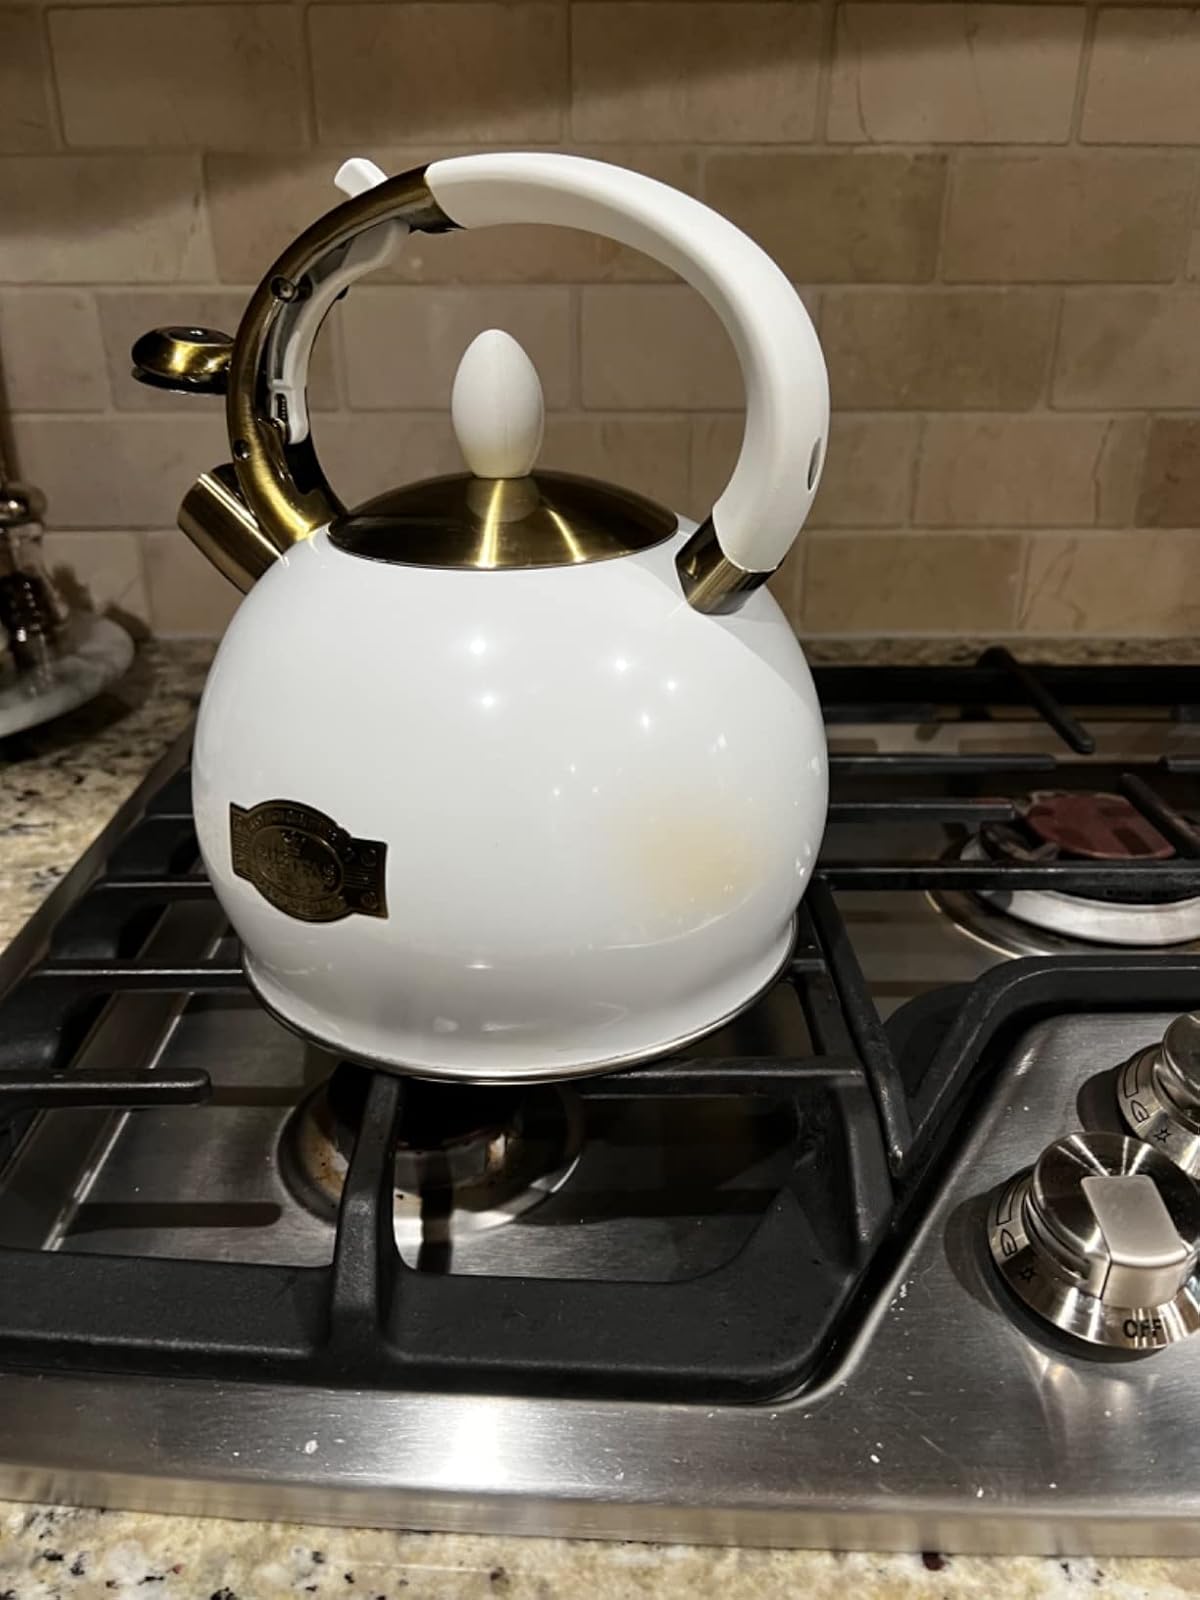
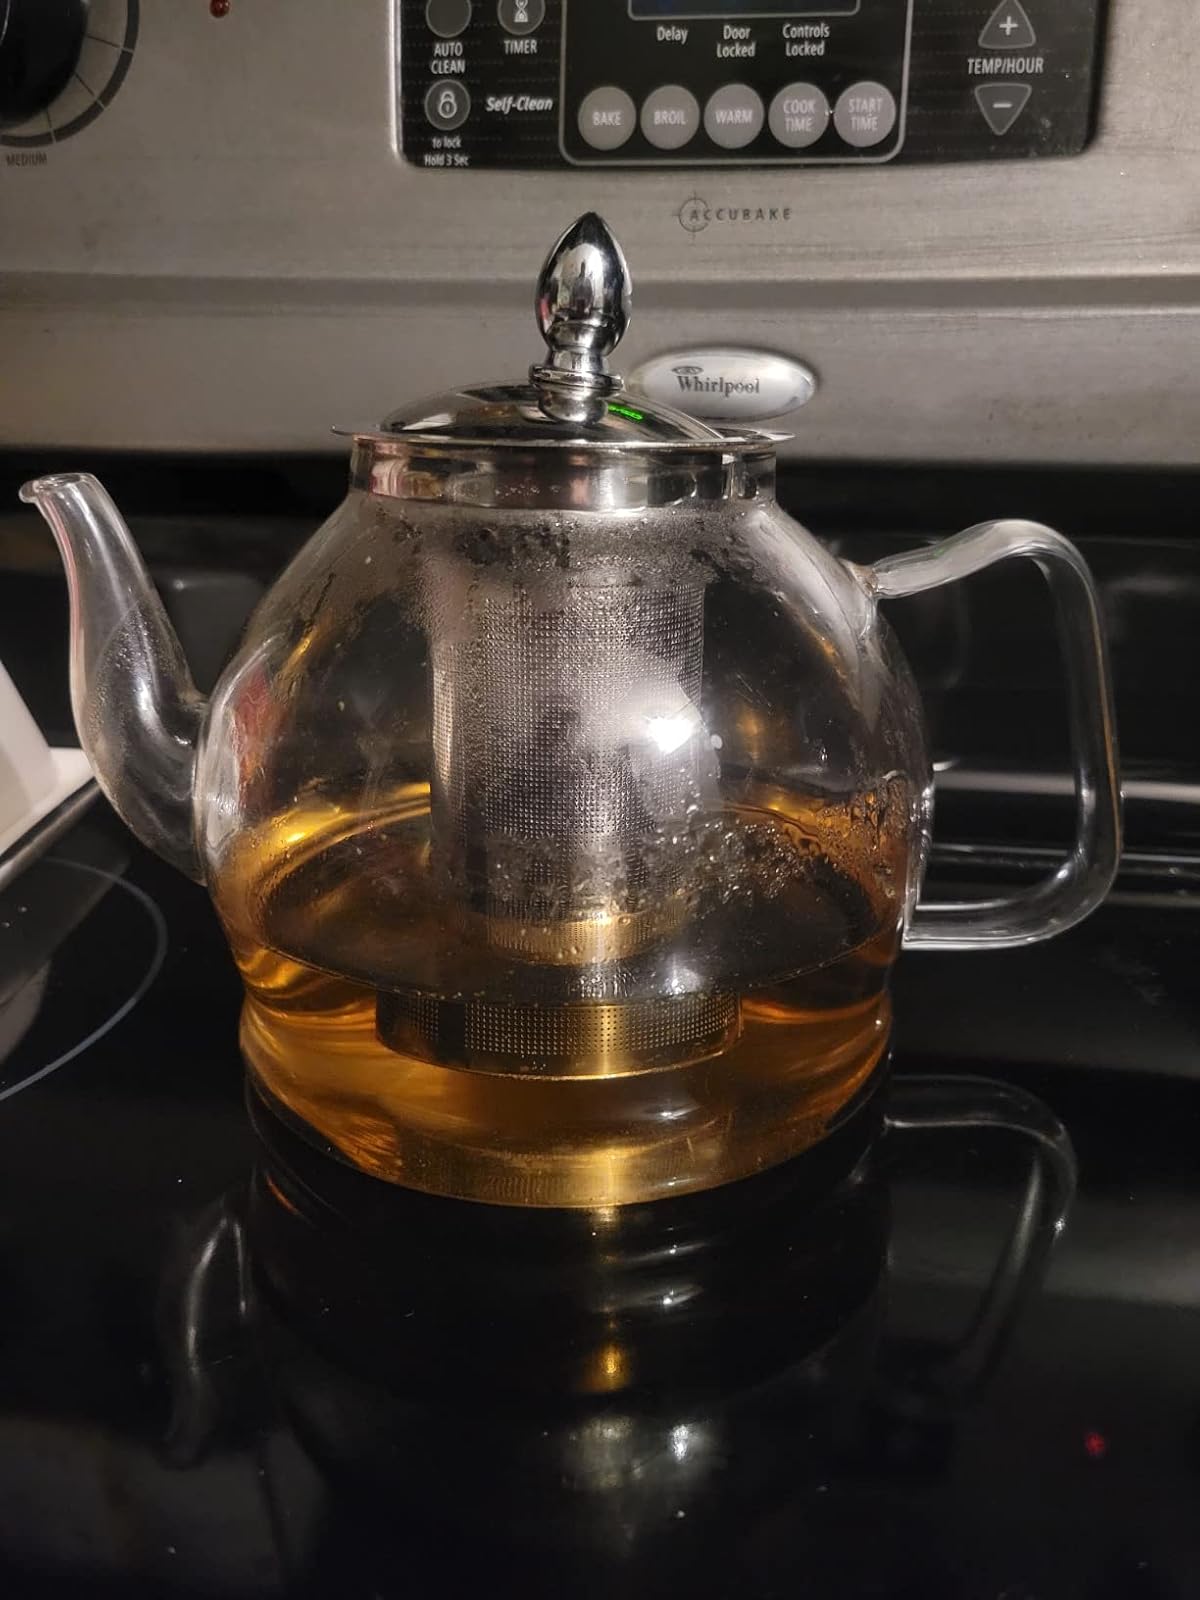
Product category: items_kettle
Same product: no